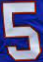
Number: 5